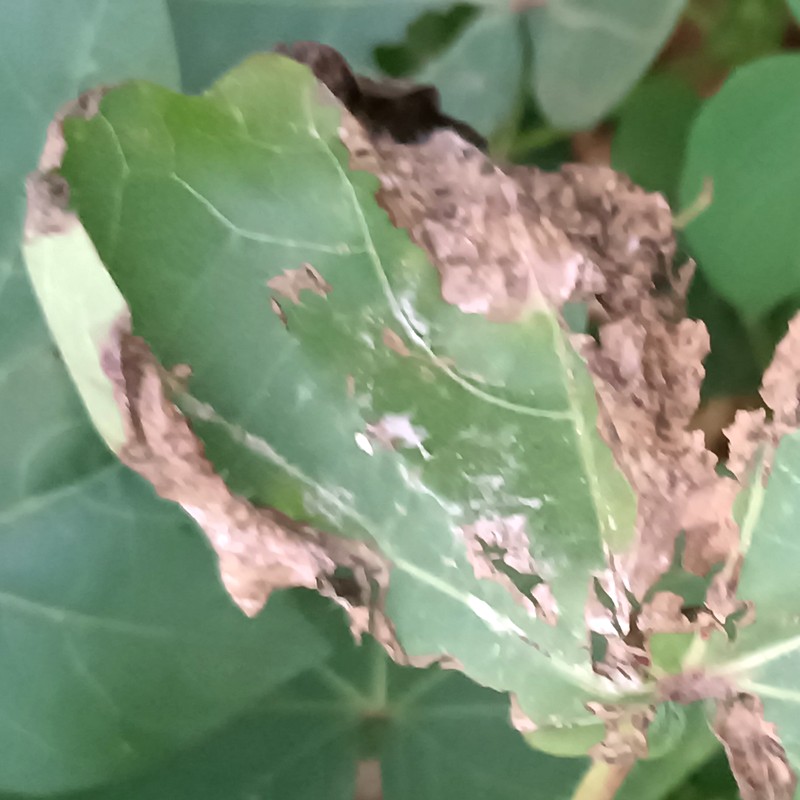
Label: Leaf Hopper Jassids